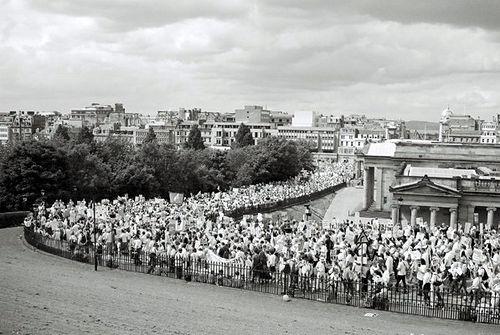
Weather: cloudy or overcast